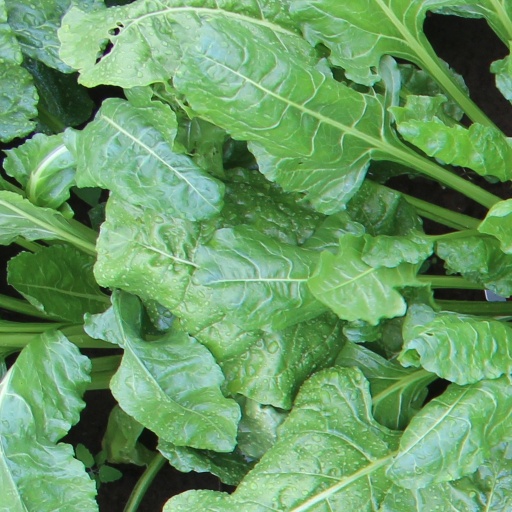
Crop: sugar beet